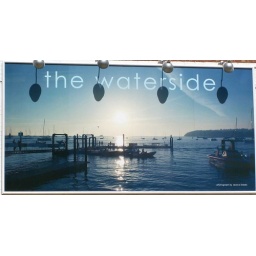
This giant sign covers the wall out side the pub, its from a photograph by Jessica Dobbs.